Archbishop's Palace, York

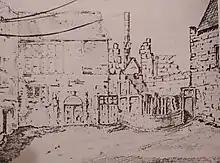
Ingram's House, shortly before demolition

St Sepulchre's College was dissolved in 1547, while in the 1560s, Thomas Young removed the lead from the palace's roof. This was supposedly to purchase Grays Court for his son, George, the building probably being extended in part with stone taken from the palace. By 1616, the palace was in ruins, and the grounds were sold to Arthur Ingram. He rebuilt part of the palace as his own house, and laid out gardens in the remainder of the grounds, which include a fishpond, tennis court and bowling green. Charles I of England stayed in the house in 1642, but after Ingram's death, his descendants divided the property into small tenements and let them out.